Földes

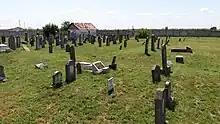

Jakab Herskowicz was the first Jew who temporarily lived in Földes. His name was among the tenants in Nagykálló in 1734, as a resident of Földes. Some years later he was a resident in Nagykálló according to the documents. During the reign Emperor József II (1780–1790) at a census Jews were not found in the village. No Jewish residents paying tolerance tax can be found in 1798, in the documents on Tolerance Taxes of the Council of Lieutenancy. In the first third of the 19th century there were sporadic, inaccurate figures about the number of Jews. In the censuses of Szabolcs County can be found some data. Out of the records of religious affiliation of the Diocese of Eger, most of the Jewish data from the 19th century have remained chiefly.